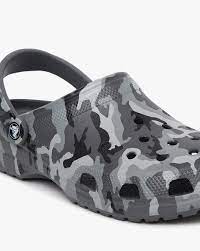
Label: Clog